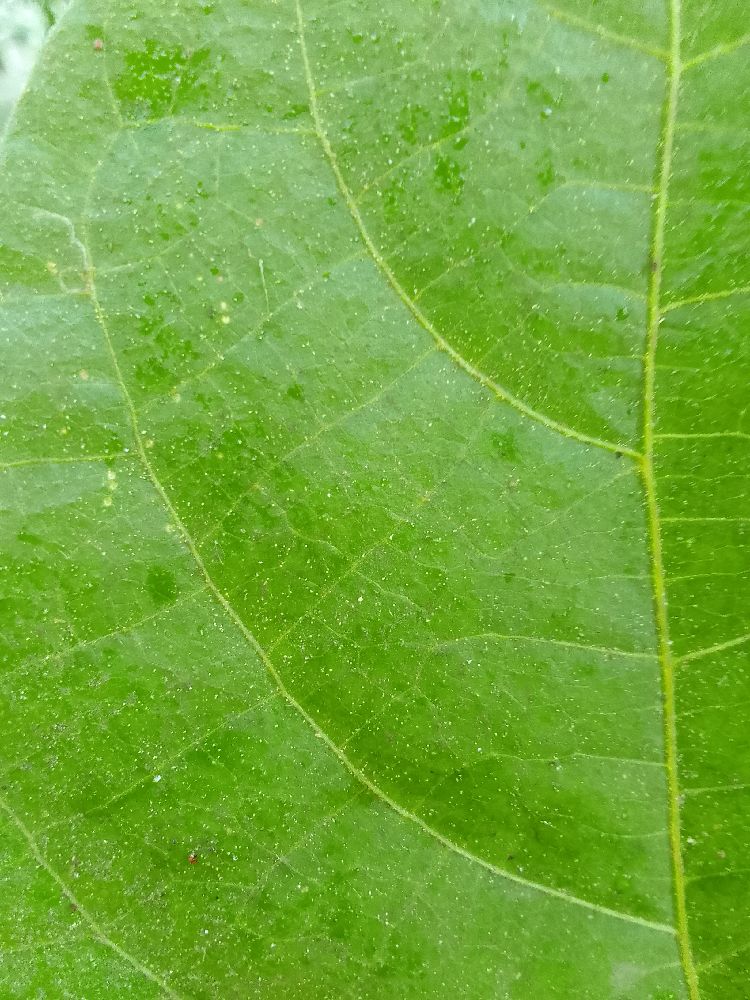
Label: healthy